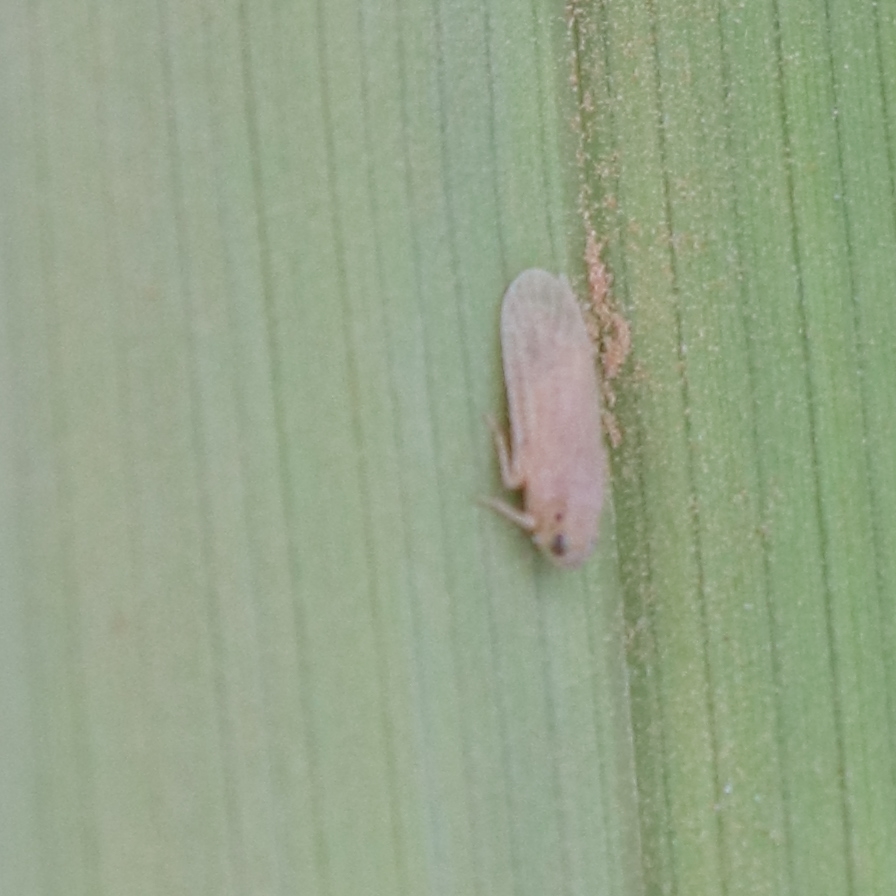
Label: Bug